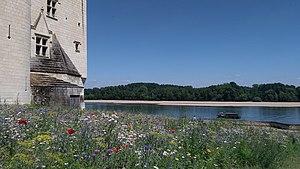
Le château de Montsoreau est un château français de style gothique et Renaissance situé dans le Val de Loire sur la commune de Montsoreau dans le sud-est du département de Maine-et-Loire en région Pays de la Loire.